Sky position (RA, Dec in degrees): 115.216, 22.513
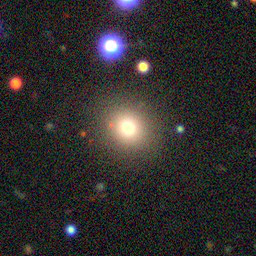
Galaxy morphology: Round Smooth Galaxies